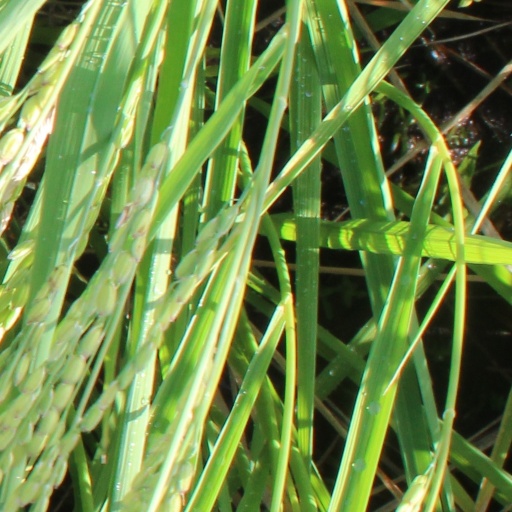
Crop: rice